Jonathan Álvez

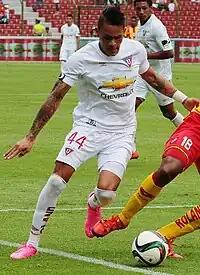
Álvez in action for LDU Quito in 2015

On 16 August 2014, Álvez moved abroad for the first time in his career, signing a one-year loan deal with Primeira Liga side Vitória Guimarães. He made his debut on 30 August, replacing Tomané in a 3–0 away win against Belenenses.